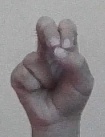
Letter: gaaf